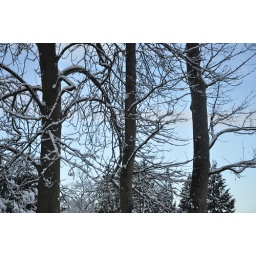
I love the shapes trees make outlined against a clear sky. Even more beautiful with the snow.